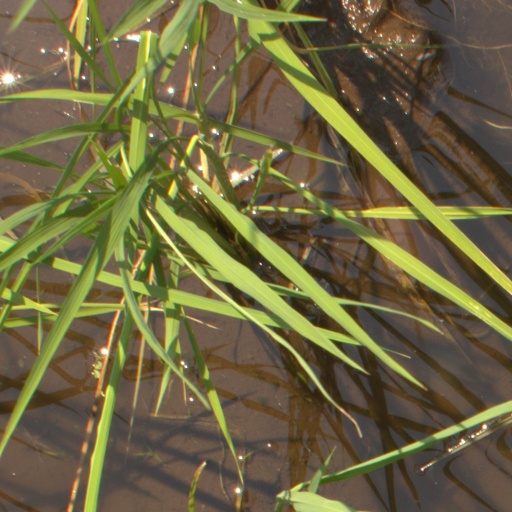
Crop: rice